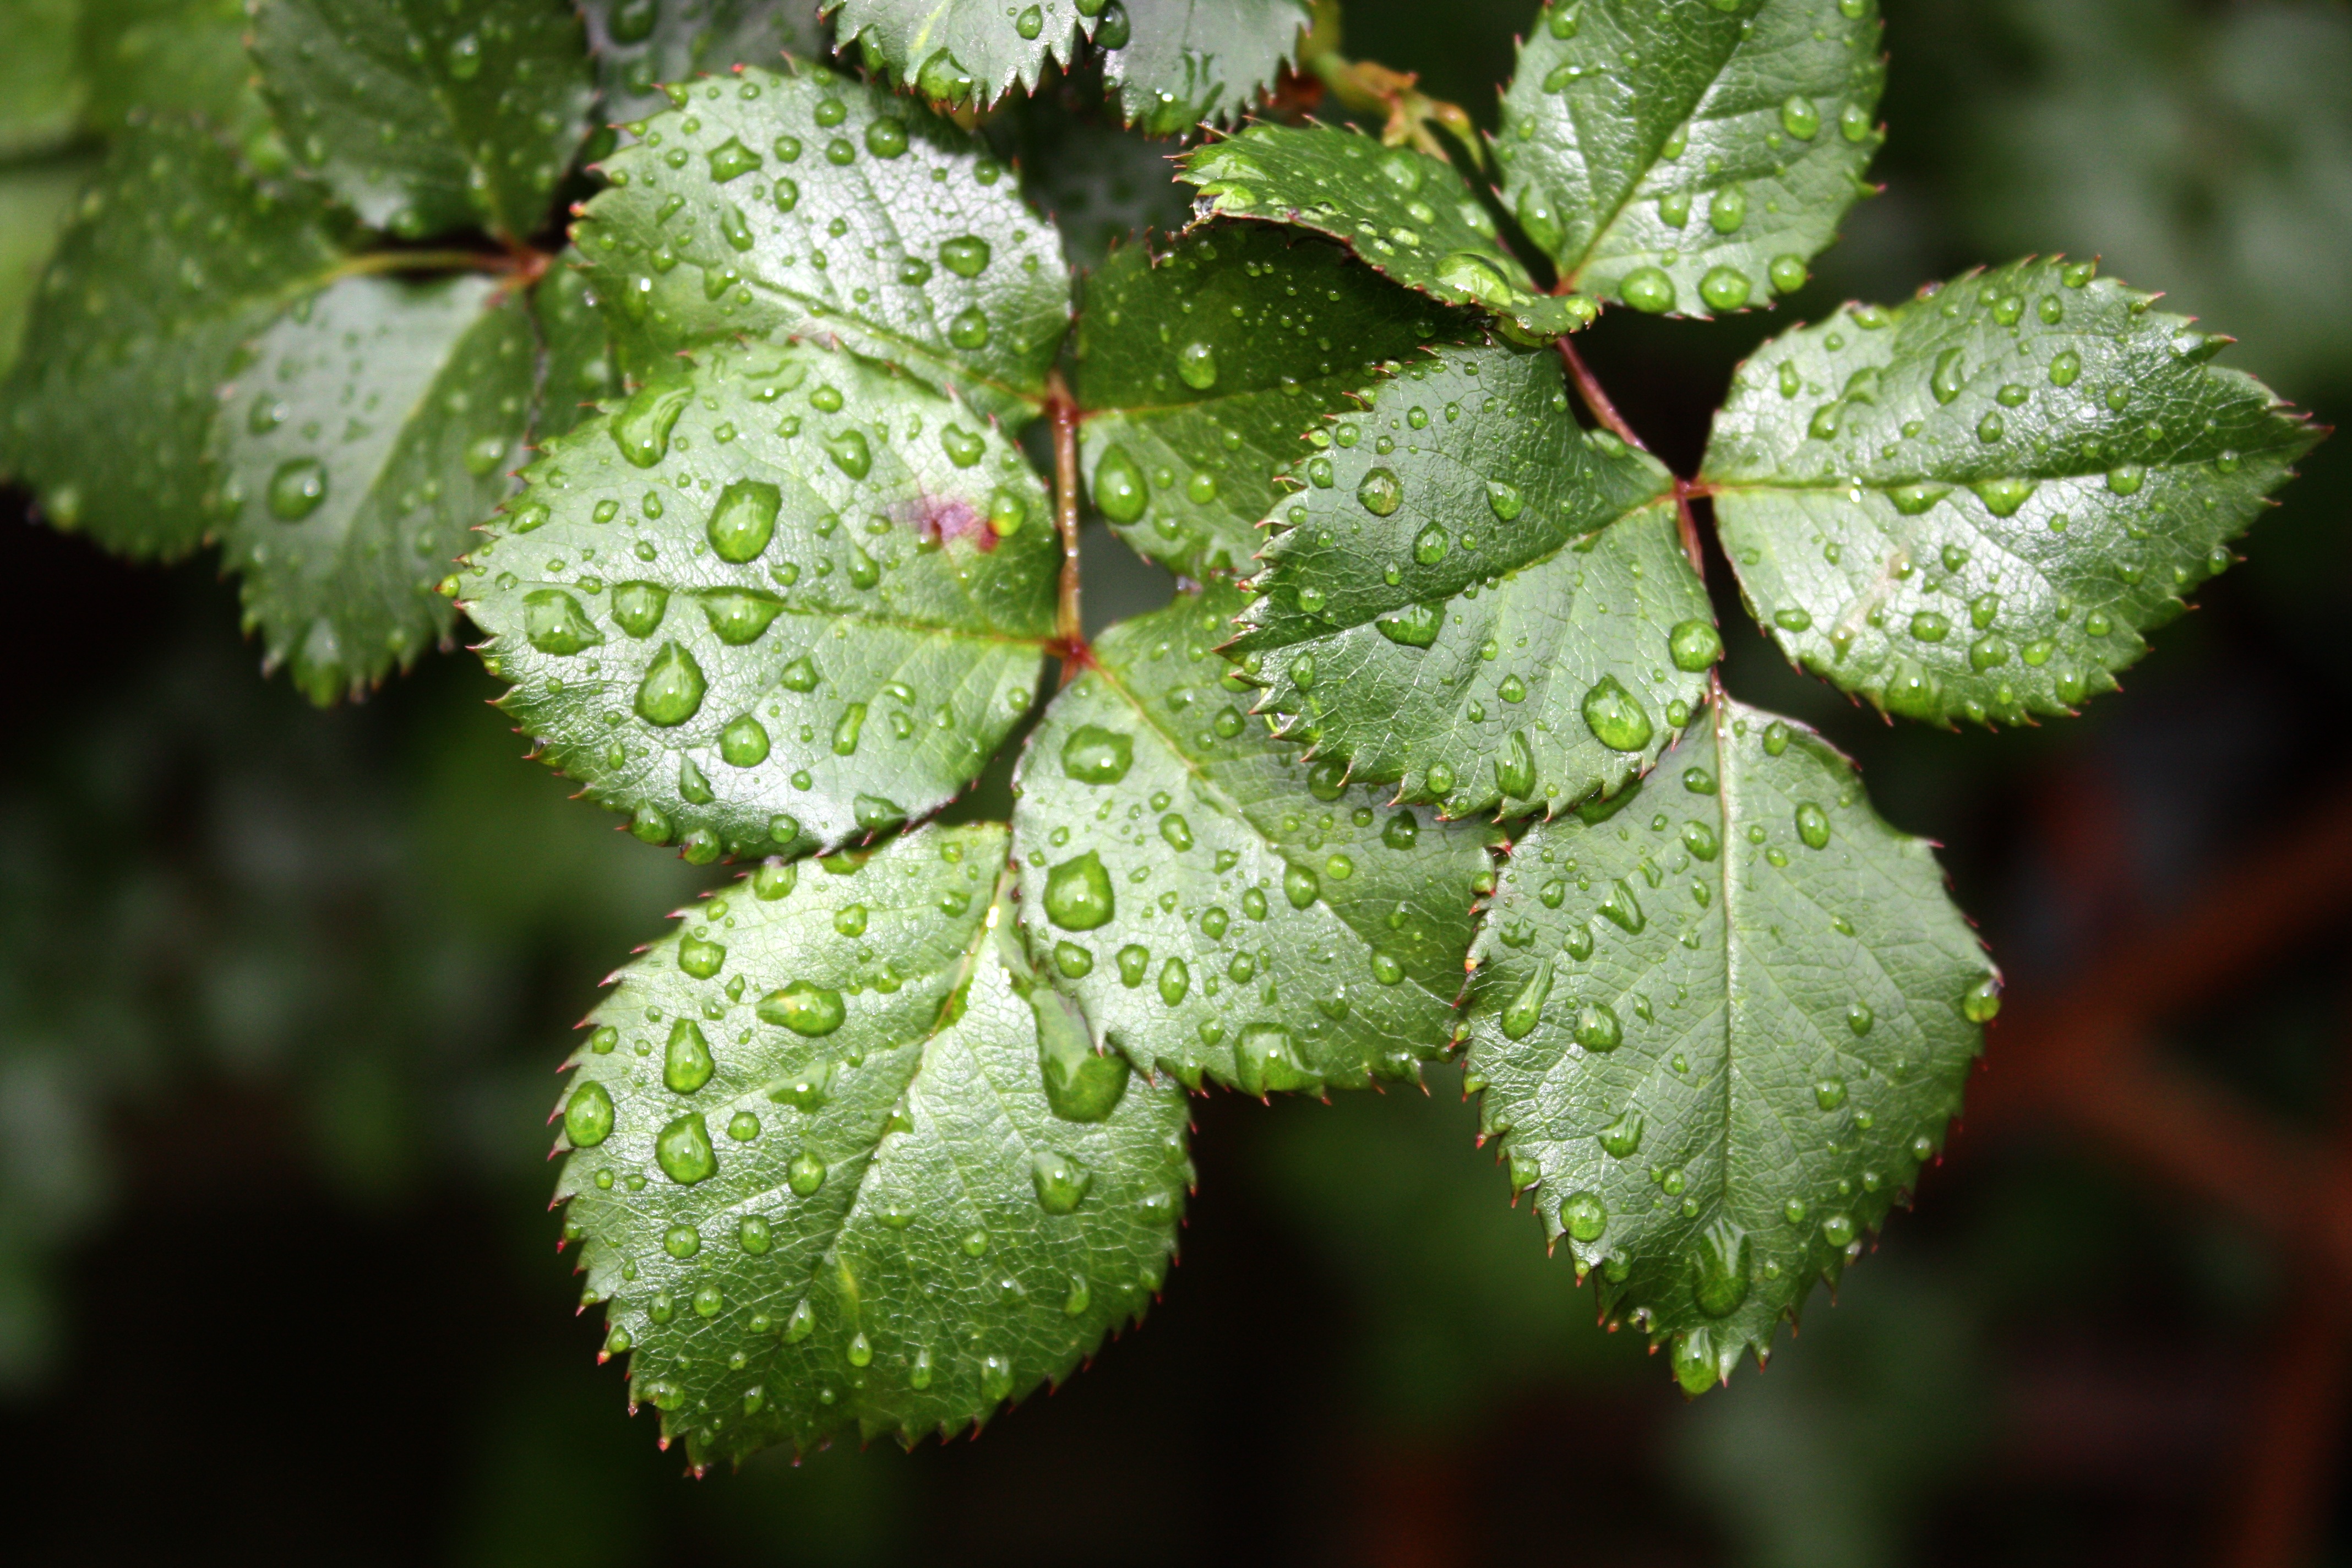
tree, nature, plant, leaf, flower, frost, green, herb, produce, flora, close up, shrub, raindrops, macro photography, flowering plant, water drops, rose leaf, annual plant, land plant